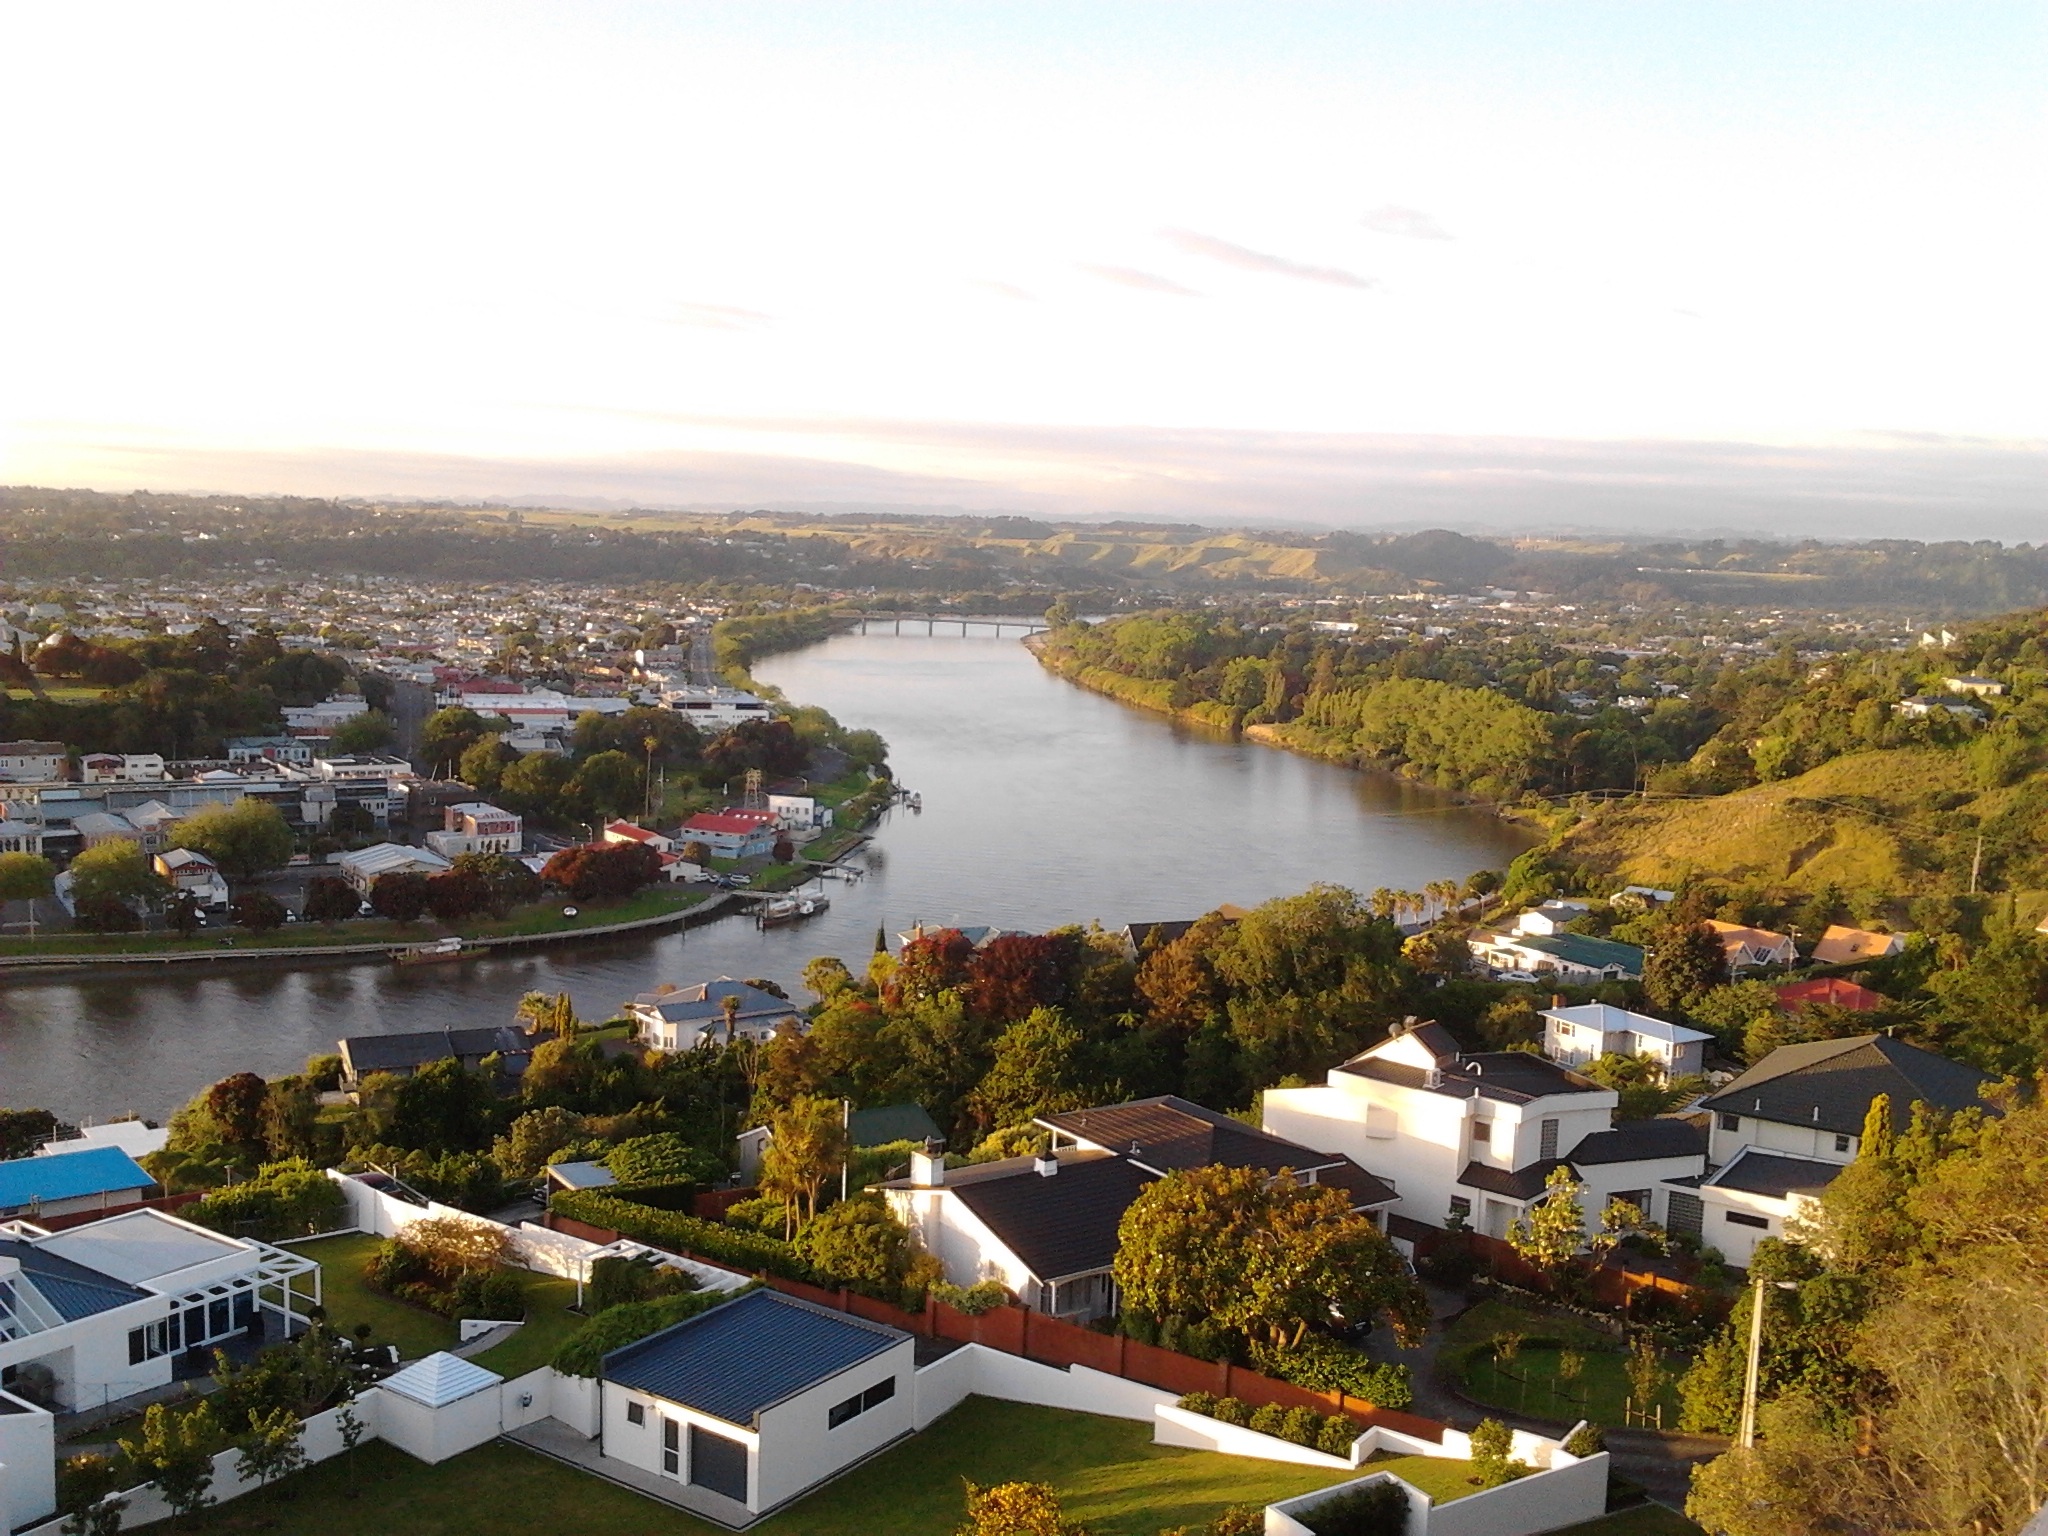
landscape, coast, town, river, cityscape, panorama, village, bay, tourism, waterway, new, sundown, zealand, bird's eye view, aerial photography, residential area, whanganui river, whanganui, wanganui